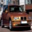
Label: automobile